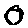
Label: 0